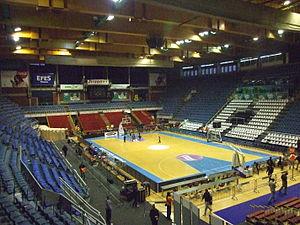
La 10ᵉ édition du championnat d'Europe masculin de handball s'est déroulée du 15 au 29 janvier 2012 en Serbie. La Serbie a été désigné l'hôte de la compétition le 27 septembre 2008.
La 21ᵉ édition du championnat du monde féminin de handball a été organisée par la Serbie du 6 au 22 décembre 2013 en collaboration avec la Fédération internationale de handball et la Fédération serbe de handball. C'est la première fois qu'un championnat du monde se déroule en Serbie. La Serbie a été désignée en tant que pays hôte le 2 octobre 2010.
La ou Hala Aleksandar Nikolić est une salle omnisports située à Belgrade, la capitale de la Serbie ; elle se trouve dans la municipalité de Palilula. Elle a accueilli plusieurs matchs préliminaires du Championnat d'Europe de basket-ball 2005.